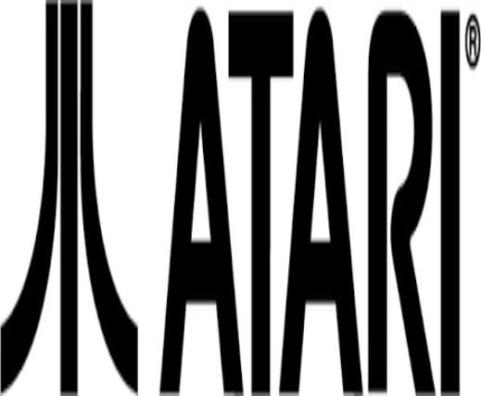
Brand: atari 2600-1
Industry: Clothes